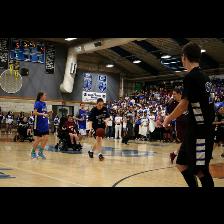
Label: Human